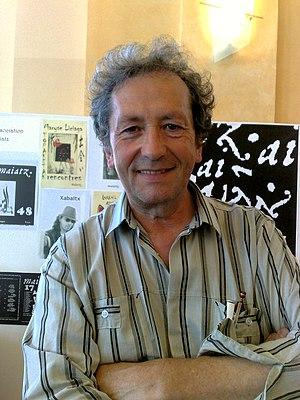
Luzien Etxezaharreta Galtzagorri, né dans le quartier Urcuray d'Hasparren, Pyrénées-Atlantiques, le 14 décembre 1946 est un journaliste et écrivain basque. Il est le coordinateur des éditions Maiatz.